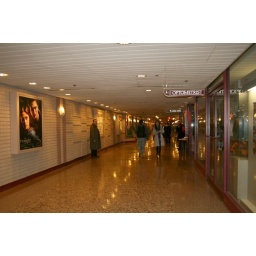
twilight poster, right in front of the door to the first theater we visited. i cannot escape!